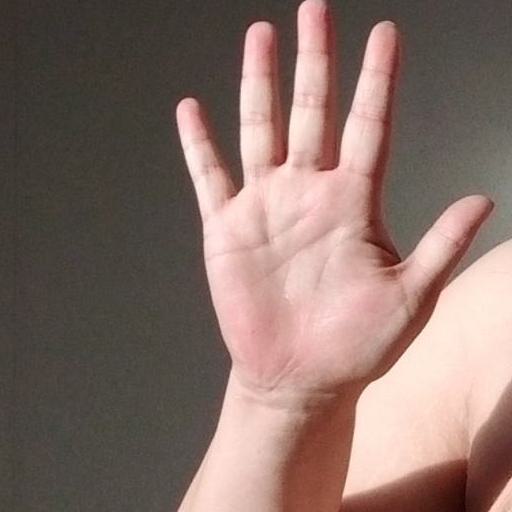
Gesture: palm